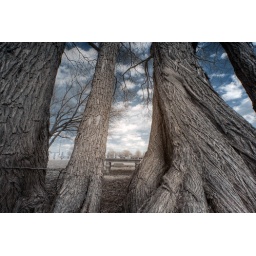
trees in the field of corn